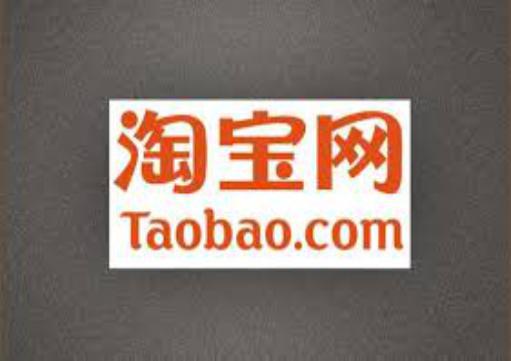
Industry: Others